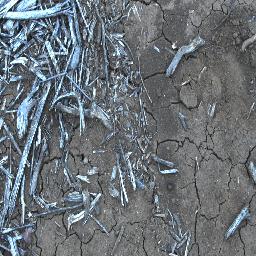
Label: negative